Newton Aycliffe

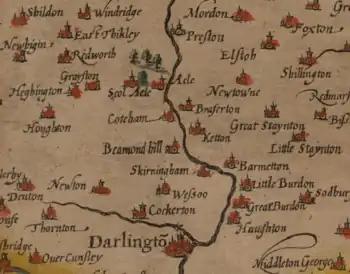
A map of Aycliffe and its surrounding area 1611, extracted from a map of County Durham by John Speed. The name "Aycliffe" is rendered as "Acle". In the above, "Acle" is the original village of Aycliffe, and "Scol Acle" is School Aycliffe ("School" in the village's name being derived from "Scula", a Viking chieftain that was granted lands in the area). The location of Newton Aycliffe is shown on the map as a forested area to the north of these two villages. (Click here for the entire map)

Prior to the Newtown development, Aycliffe (originally 'Acley') was the site of an Anglo-Saxon settlement. The name Acley came from the Old English words: 'Ac', meaning oak, and 'ley', meaning 'a clearing'. Aycliffe was the location of a church synods in AD 782 and AD 789. Another old name was 'Yacley'. The town's motto is Latin for "Not the Least, but the Greatest we seek".